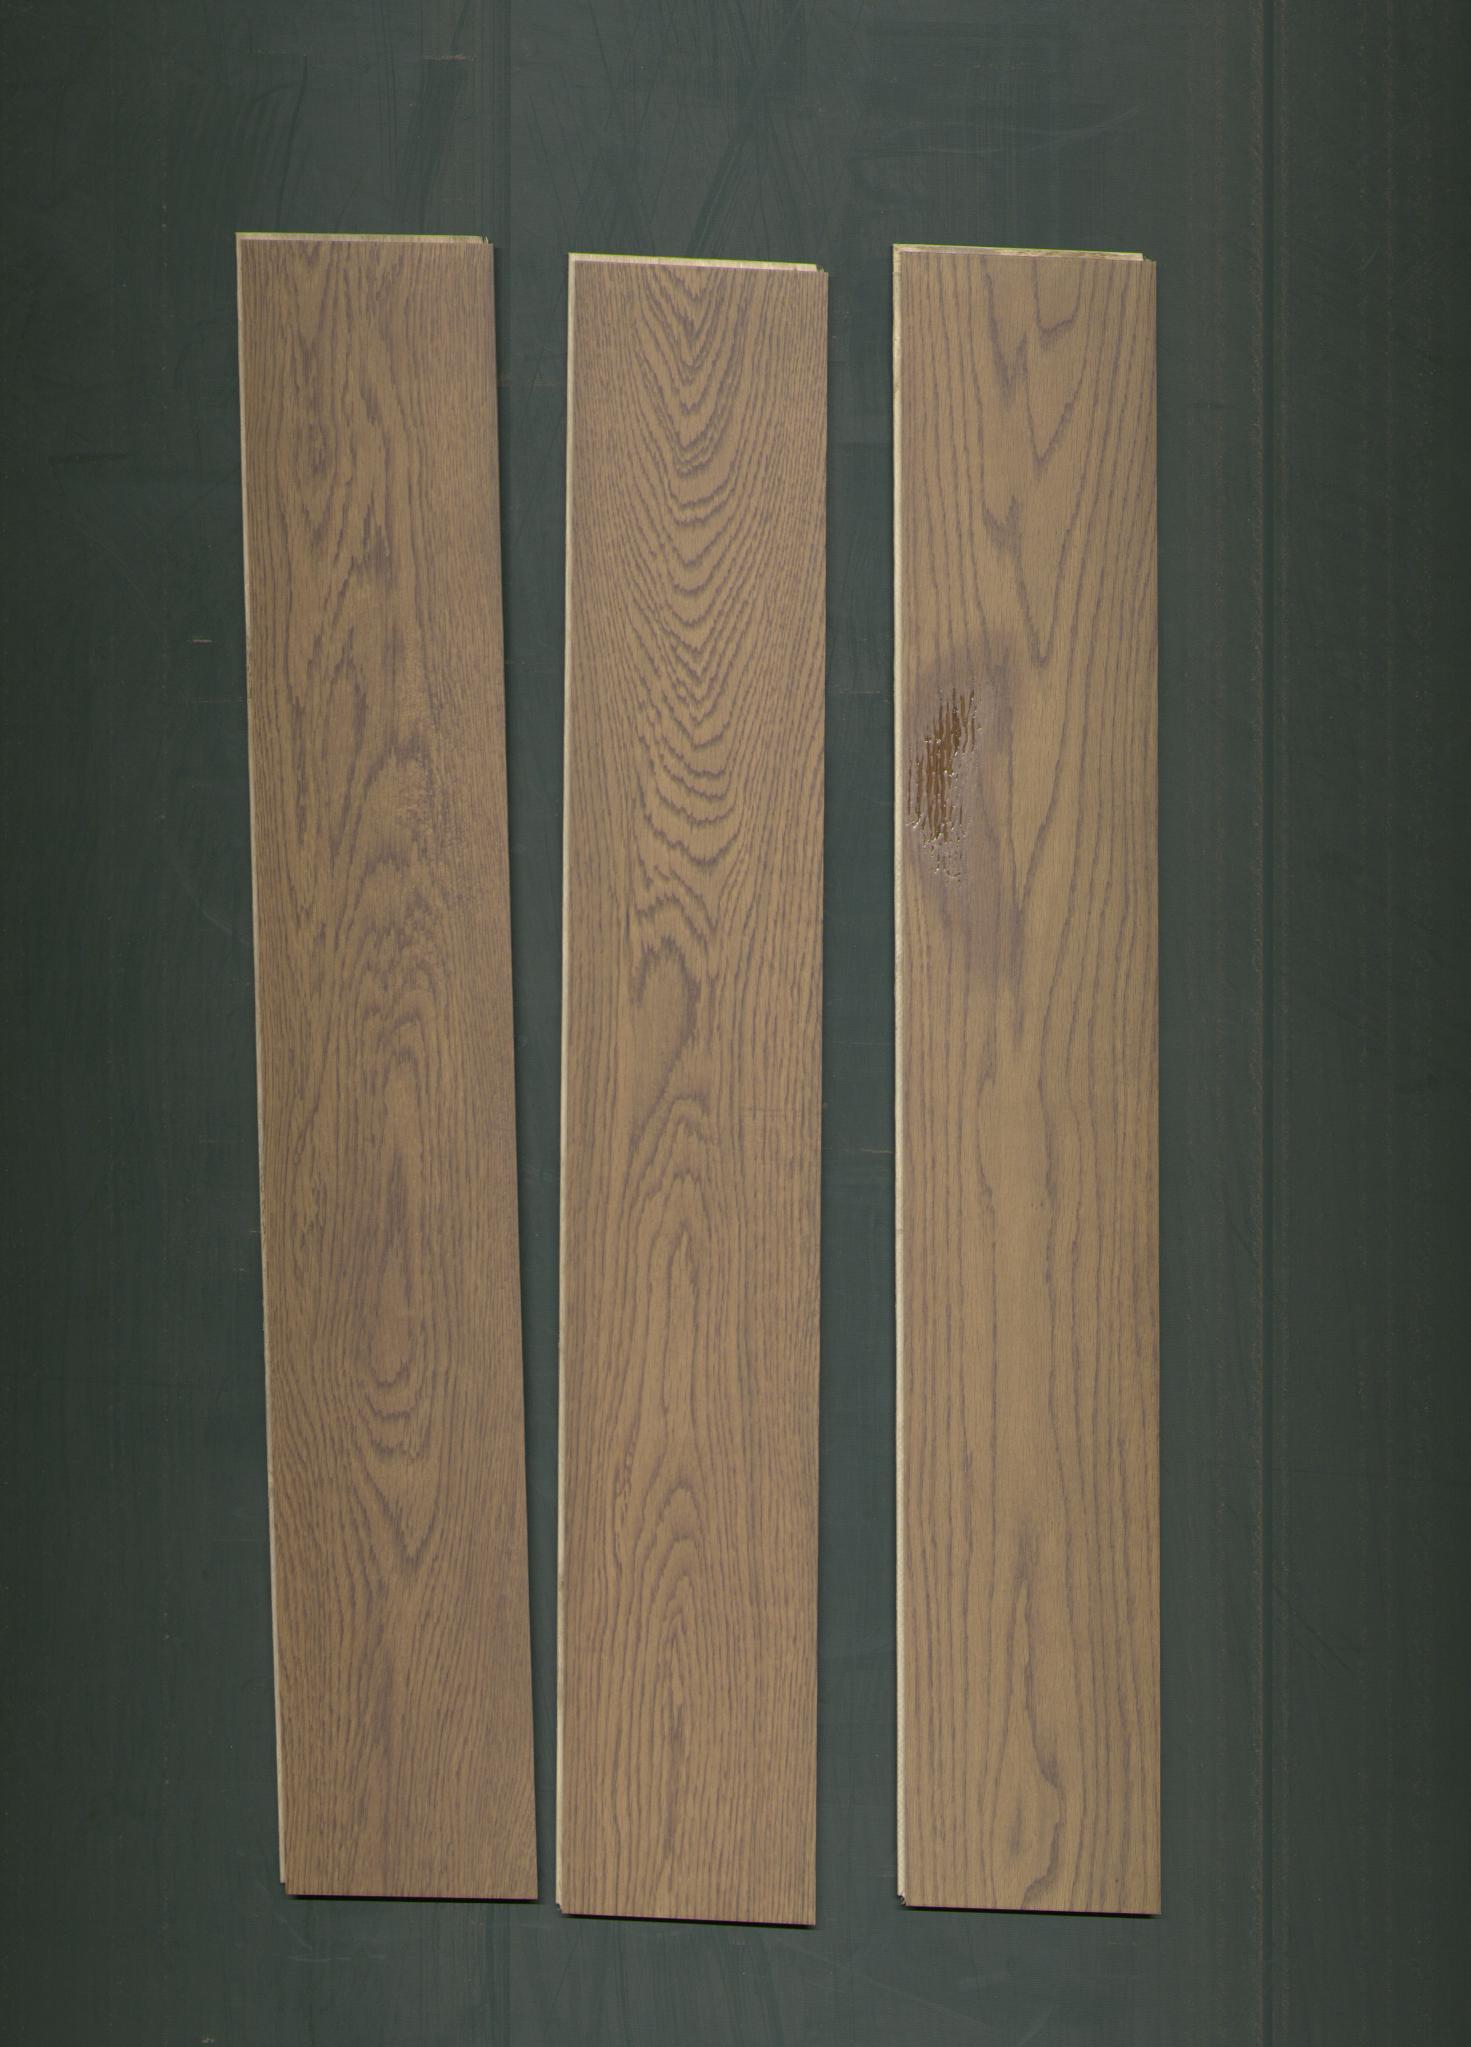
Label: mixers